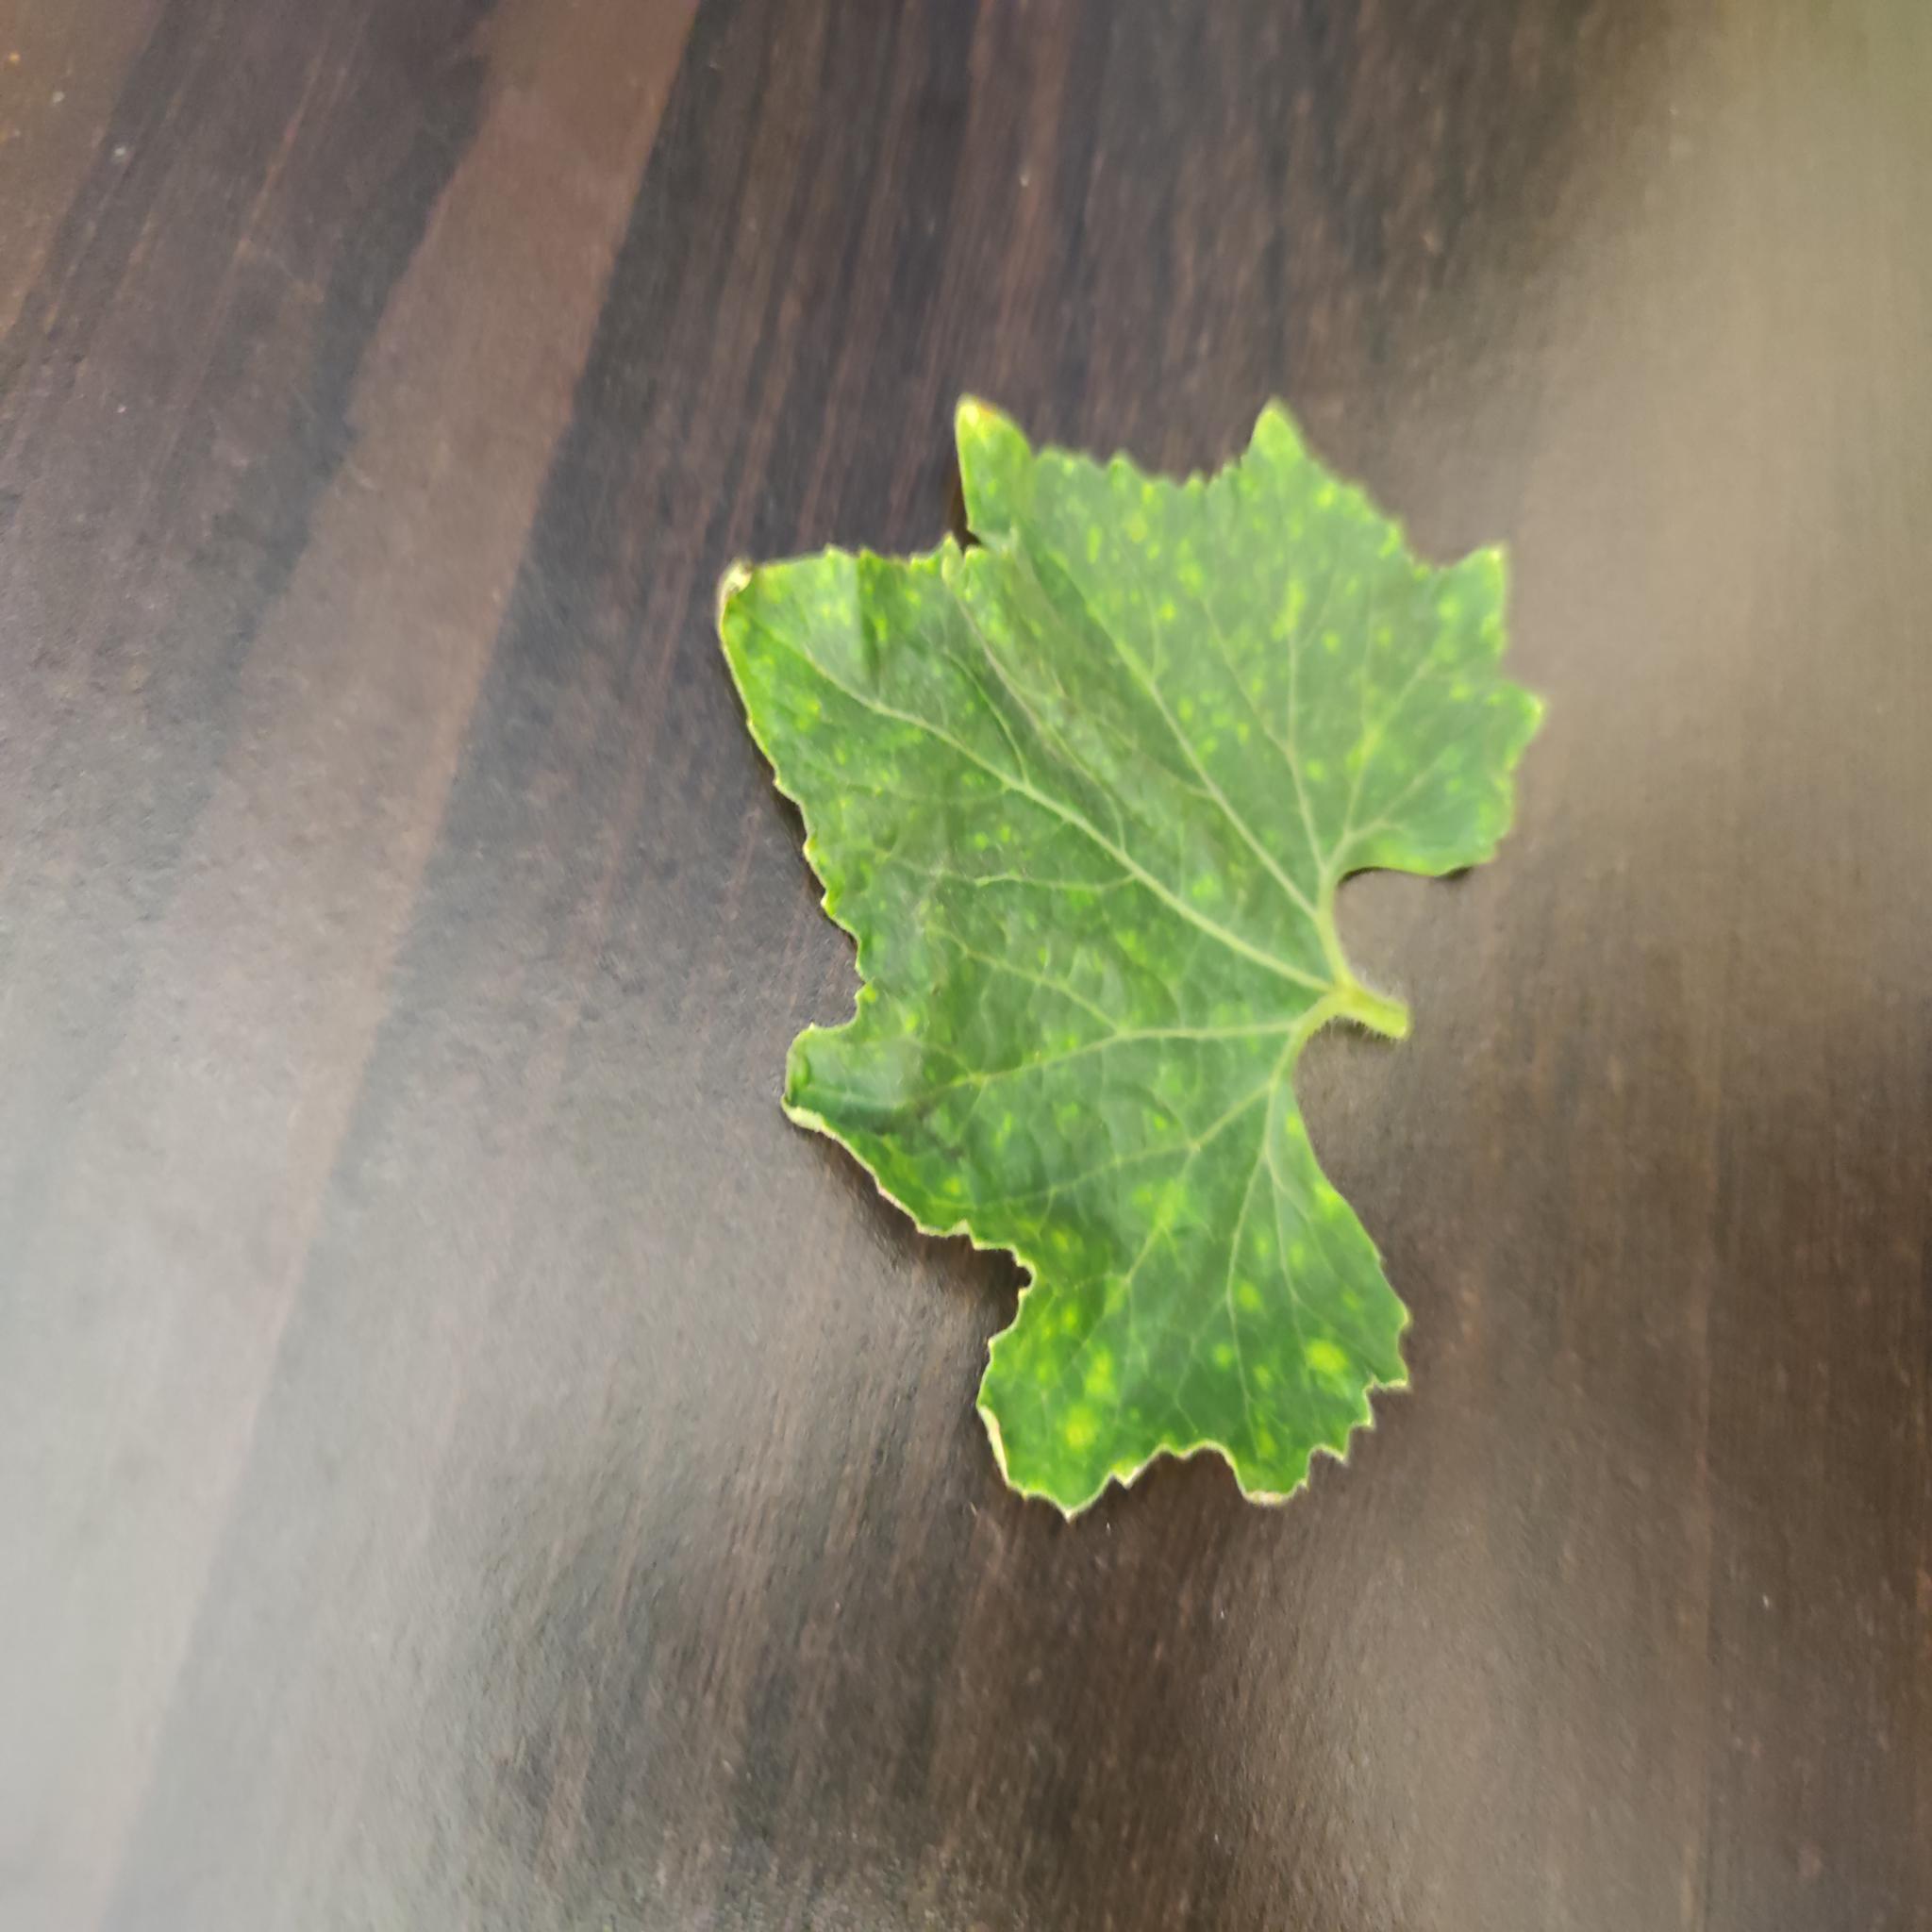
Label: Leaf curl